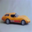
Label: automobile